Daihatsu Midget

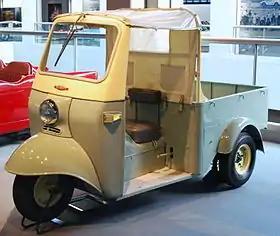
First generation Daihatsu Midget DKA

The Daihatsu Midget is a single-seater mini-truck, later a microvan/kei truck made by Japanese automaker Daihatsu. Several distinct vehicles have borne the Midget name over the years, but all have had in common a single or two-seat utilitarian design, with an enclosed or semi-enclosed cab.